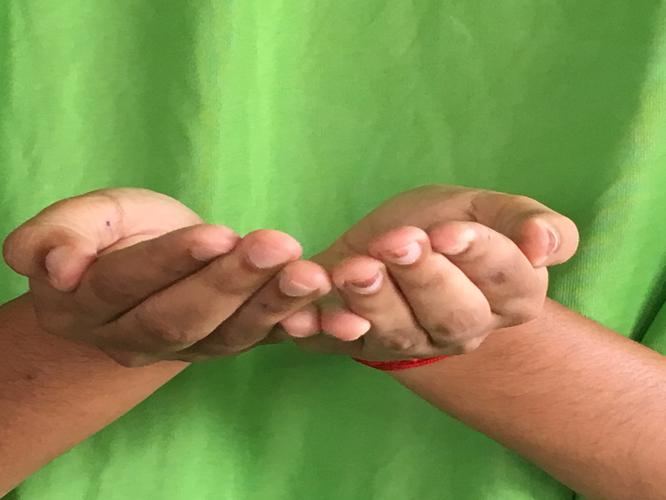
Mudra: Pushpaputa
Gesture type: double_hand